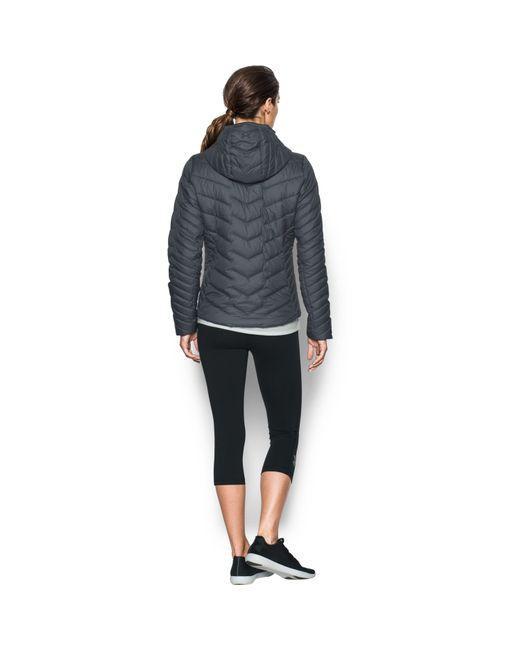
Graue langärmelige dicke Winter-Kapuzenjacke mit dreivierteliger schwarzer Hose